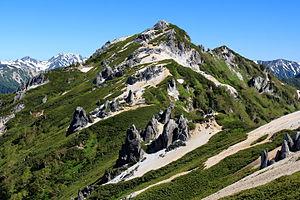
Le mont Tsubakuro est une montagne culminant à 2 763 m d'altitude à Azumino dans la préfecture de Nagano au Japon. Il fait partie de la chaîne des monts Hida, dans le parc national de Chūbu-Sangaku.